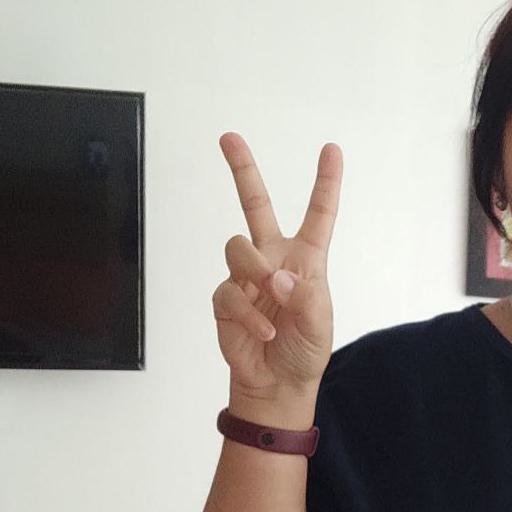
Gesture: peace